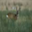
Label: deer